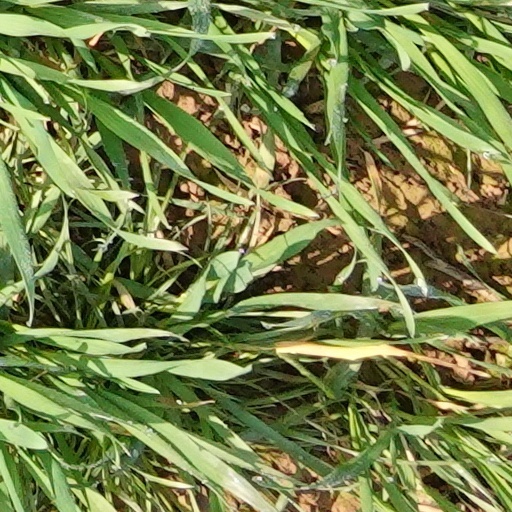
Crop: wheat